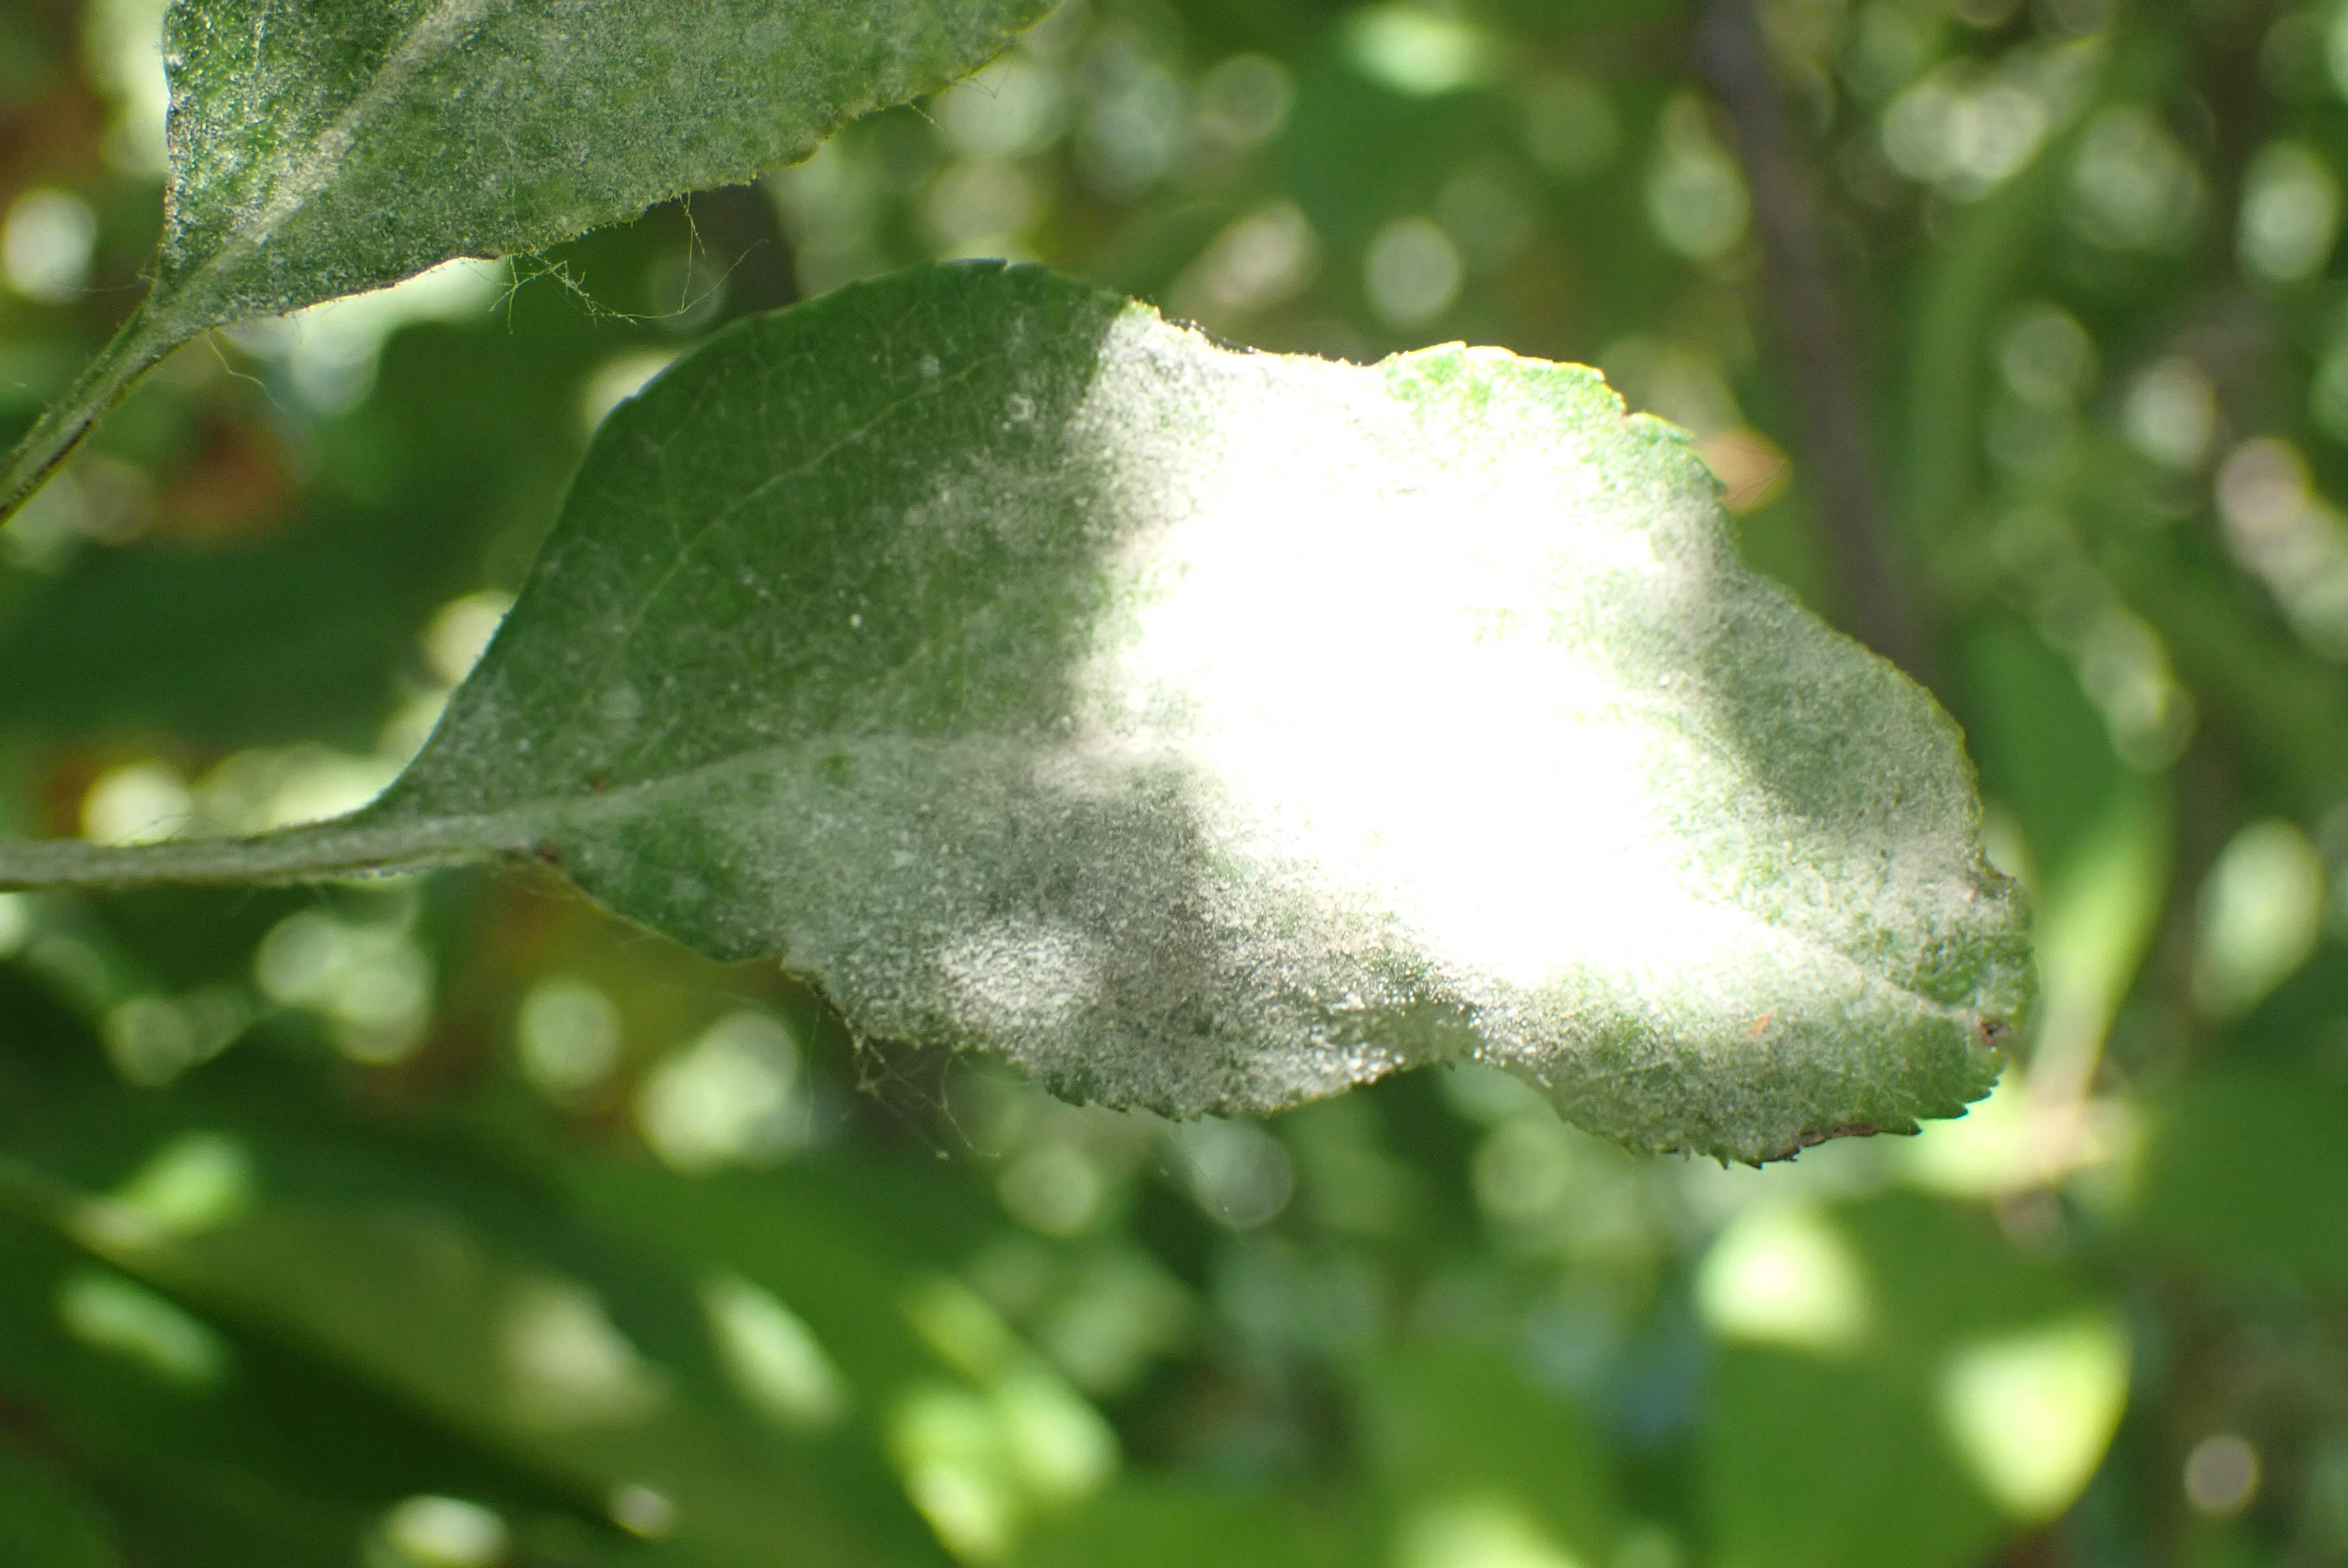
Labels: powdery_mildew